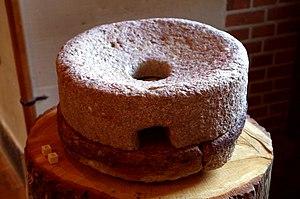
Meule trouvée à Amboise. Voir Jean-Marie Laruaz (dir.), Ambacia, la Gauloise - 100 objets racontent la ville antique d'Amboise, Chemillé-sur-Dême, Archéa, 2017, p. 71.
L'oppidum des Châteliers est un site archéologique français de la commune d'Amboise, dans le département d'Indre-et-Loire, en région Centre-Val de Loire. Dominant la ville moderne d'Amboise, il est implanté de manière stratégique sur un éperon calcaire dominant de près de 50 m le confluent de la Loire et de l'un de ses affluents, l'Amasse.